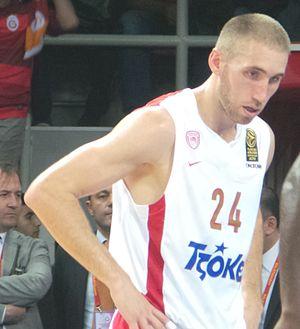
Matthew « Matt » Thomas Lojeski, né le 24 juillet 1985 à Racine dans le Wisconsin, est un joueur américain possédant la nationalité belge de basket-ball. Il évolue au poste d'arrière. Lojeski est connu pour son adresse à trois points.